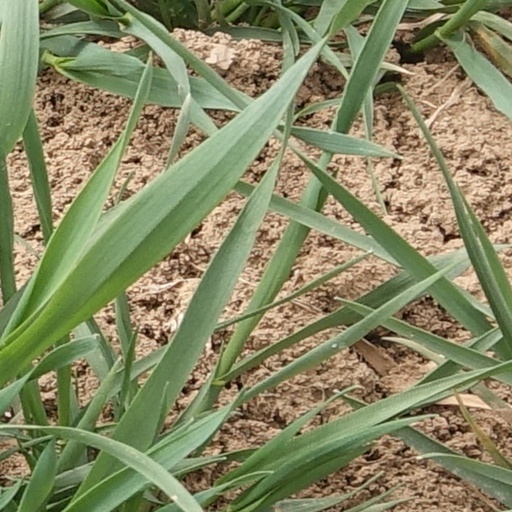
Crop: wheat